Yesler Terrace, Seattle

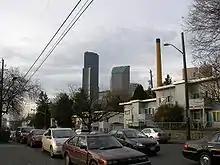
Yesler Way cuts through Yesler Terrace. The Columbia Center and other downtown skyscrapers can be seen in center background, and the upper part of Harborview Medical Center is just visible at right.

The Yesler Hillclimb is a pedestrian thoroughfare connecting the Little Saigon area of Seattle's Chinatown-International District with Yesler Terrace. The hill climb has a ramp, staircase, and mosaics. In mid 2012, Seattle Housing Authority had hoped to start construction in 2013.